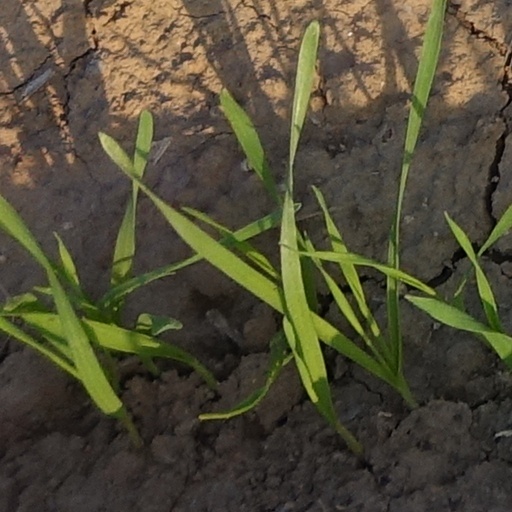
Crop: wheat